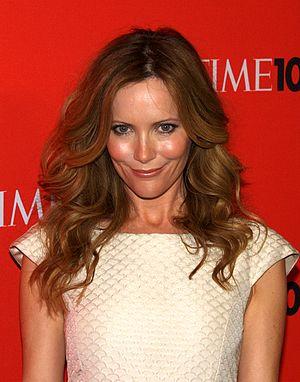
Leslie Mann est une actrice américaine née le 26 mars 1972 à San Francisco.